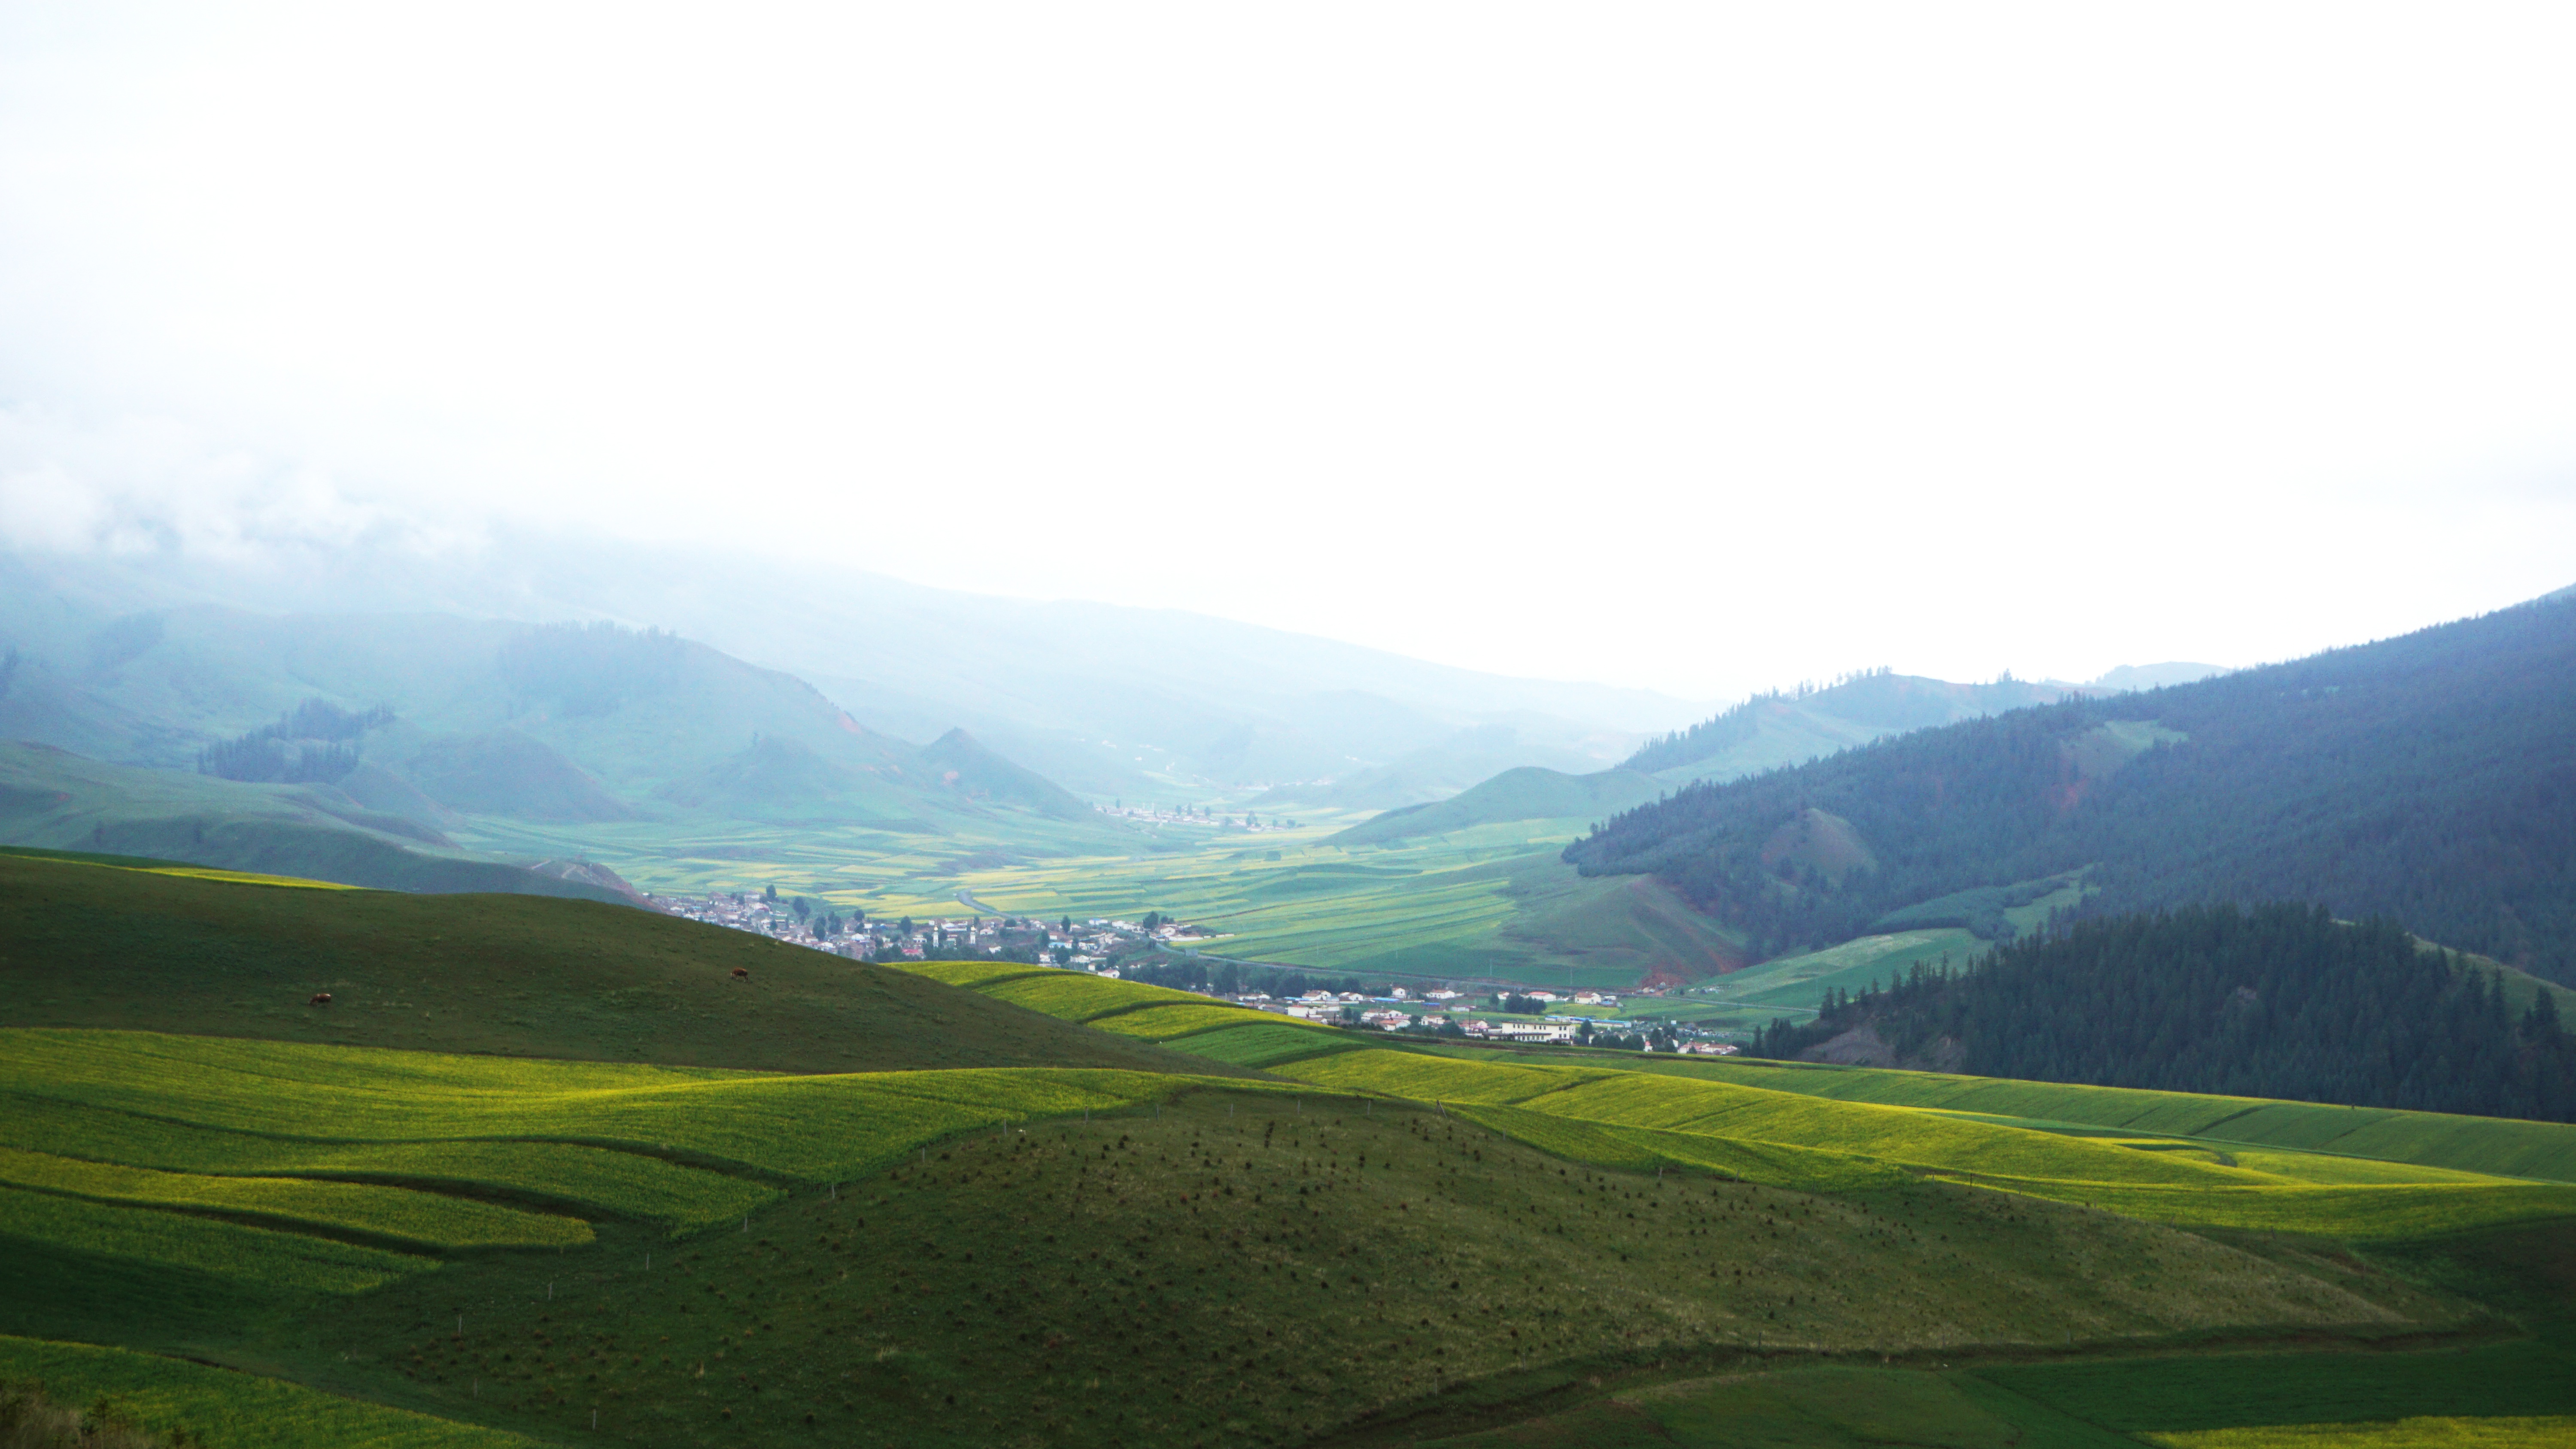
landscape, mountain, field, meadow, hill, valley, mountain range, reservoir, ridge, plain, alps, grassland, plateau, landform, mountain pass, hill station, geographical feature, mountainous landforms